Muslim conquests in the Indian subcontinent

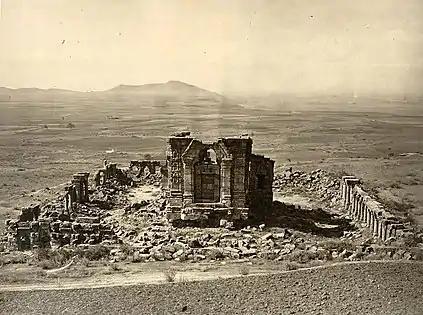
Ruins of the Surya Temple at Martand, which was destroyed due to the iconoclastic policies of Sikandar Butshikan, photo taken by John Burke in 1868

Expansion of trade brought India into contact with Islam. Arab traders settled in Indian ports. In the seventh century, they converted to Islam, giving rise to small Muslim communities. These communities grew due to Indian conversions and because Hindu kings of south India (such as the Cholas) hired Muslim mercenaries.